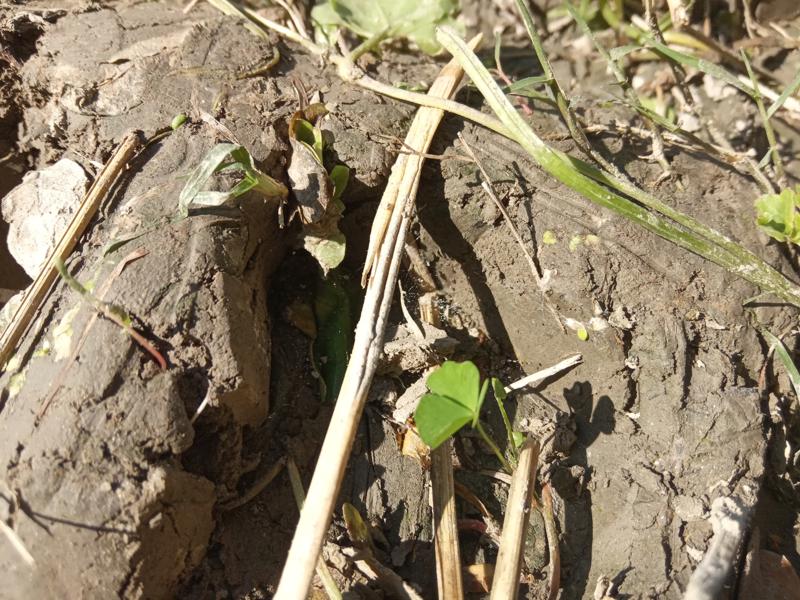
Weed species: Marsilea minuta